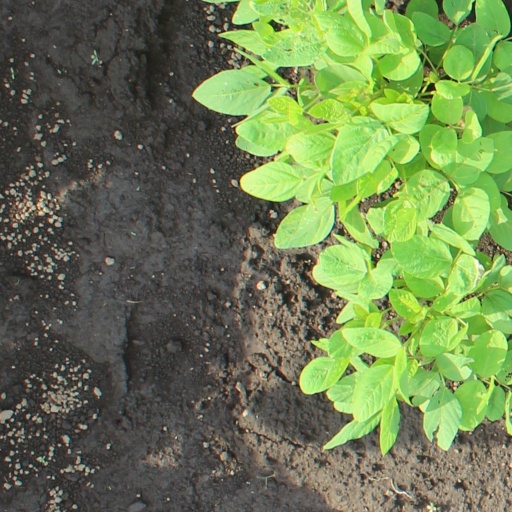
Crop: soybean